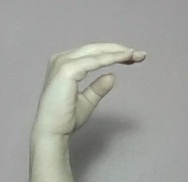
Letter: jeem